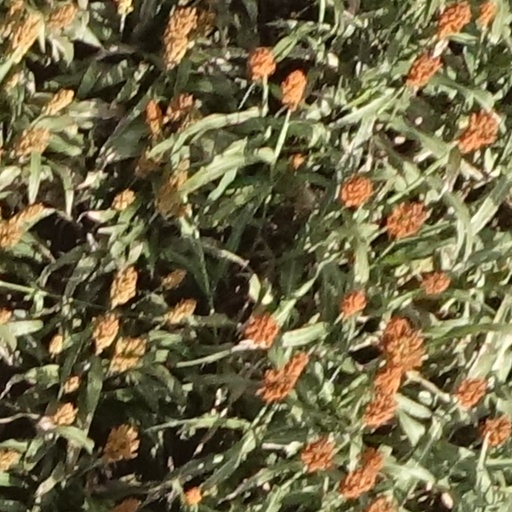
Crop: sorghum